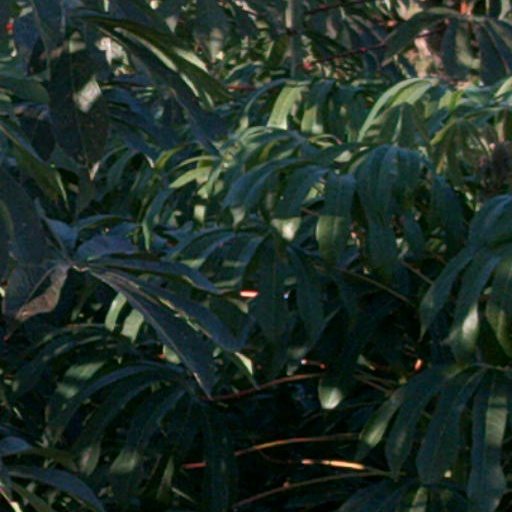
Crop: cassava